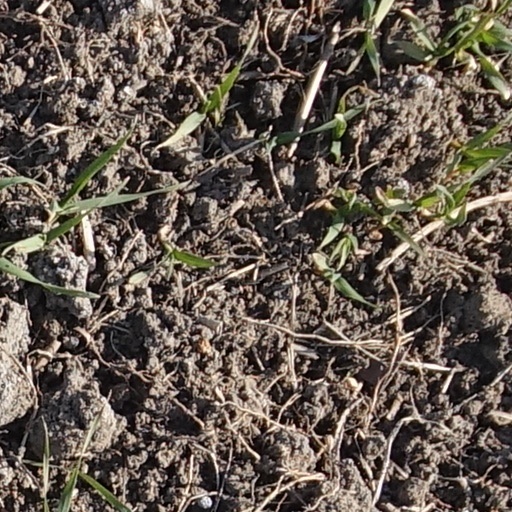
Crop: wheat